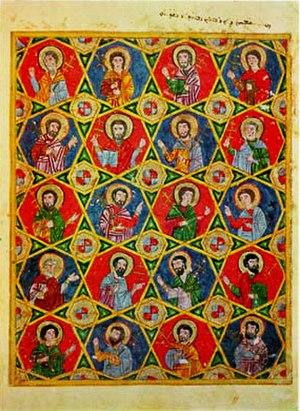
La Bibliothèque apostolique vaticane ou BAV, appelée communément la Bibliothèque vaticane ou la Vaticane, située à Rome, est l'une des plus anciennes bibliothèques du monde. C'est la bibliothèque d'État, publique, du Saint-Siège. Elle continue d'être alimentée en tant que bibliothèque universelle, mais est surtout célèbre pour ses collections de manuscrits de toutes les époques.